Waneshwar Mahadev Temple

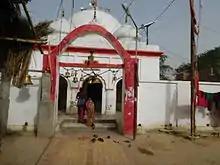

Waneshwar Mahadev Temple is a temple founded by Daityaraj Wanasur and dedicated to Shiva. The temple lies in the village of Jinayi, in the Derapur subdivision of the Kanpur Dehat district, Uttar Pradesh, India.